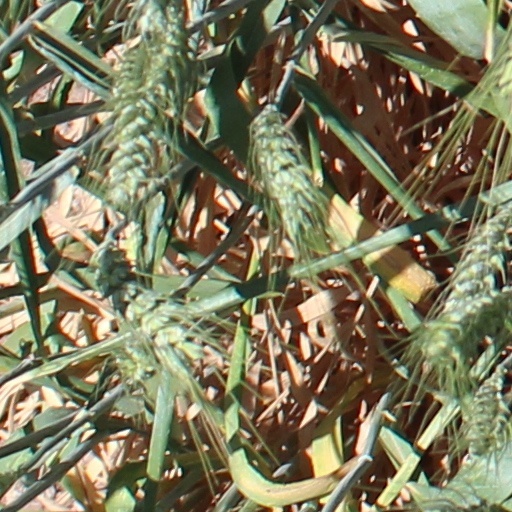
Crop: wheat